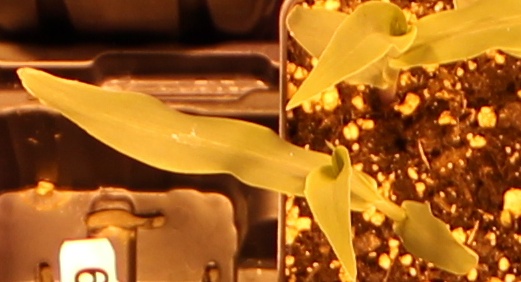
Label: Corn